State funerals in the United Kingdom

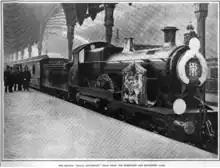
The Royal Train which took Queen Victoria's coffin and mourners from Paddington station to Windsor.

The state funeral of Queen Victoria took place in February 1901; it had been 64 years since the last burial of a monarch. Victoria left strict instructions regarding the service and associated ceremonies and instituted a number of changes, several of which set a precedent for state (and indeed ceremonial) funerals that have taken place since. First, she disliked the preponderance of funereal black; henceforward, there would be no black cloaks, drapes or canopy, and Victoria requested a white pall for her coffin. Second, she expressed a desire to be buried as "a soldier's daughter". The procession, therefore, became much more a military procession, with the peers, privy counsellors and judiciary no longer taking part "en masse". Her pallbearers were equerries rather than dukes (as had previously been customary), and for the first time, a gun carriage was employed to convey the monarch's coffin. Third, Victoria requested that there should be no public lying in state. This meant that the only event in London on this occasion was a gun carriage procession from one railway station to another: Victoria having died at Osborne House (on the Isle of Wight), her body was conveyed by boat and train to Waterloo Station, then by gun carriage to Paddington Station, and thence by train to Windsor for the funeral itself. On the train's arrival in Windsor the horses that were formed up at the station broke away from the gun carriage, necessitating the recruitment of a nearby contingent of sailors to pull the coffin.